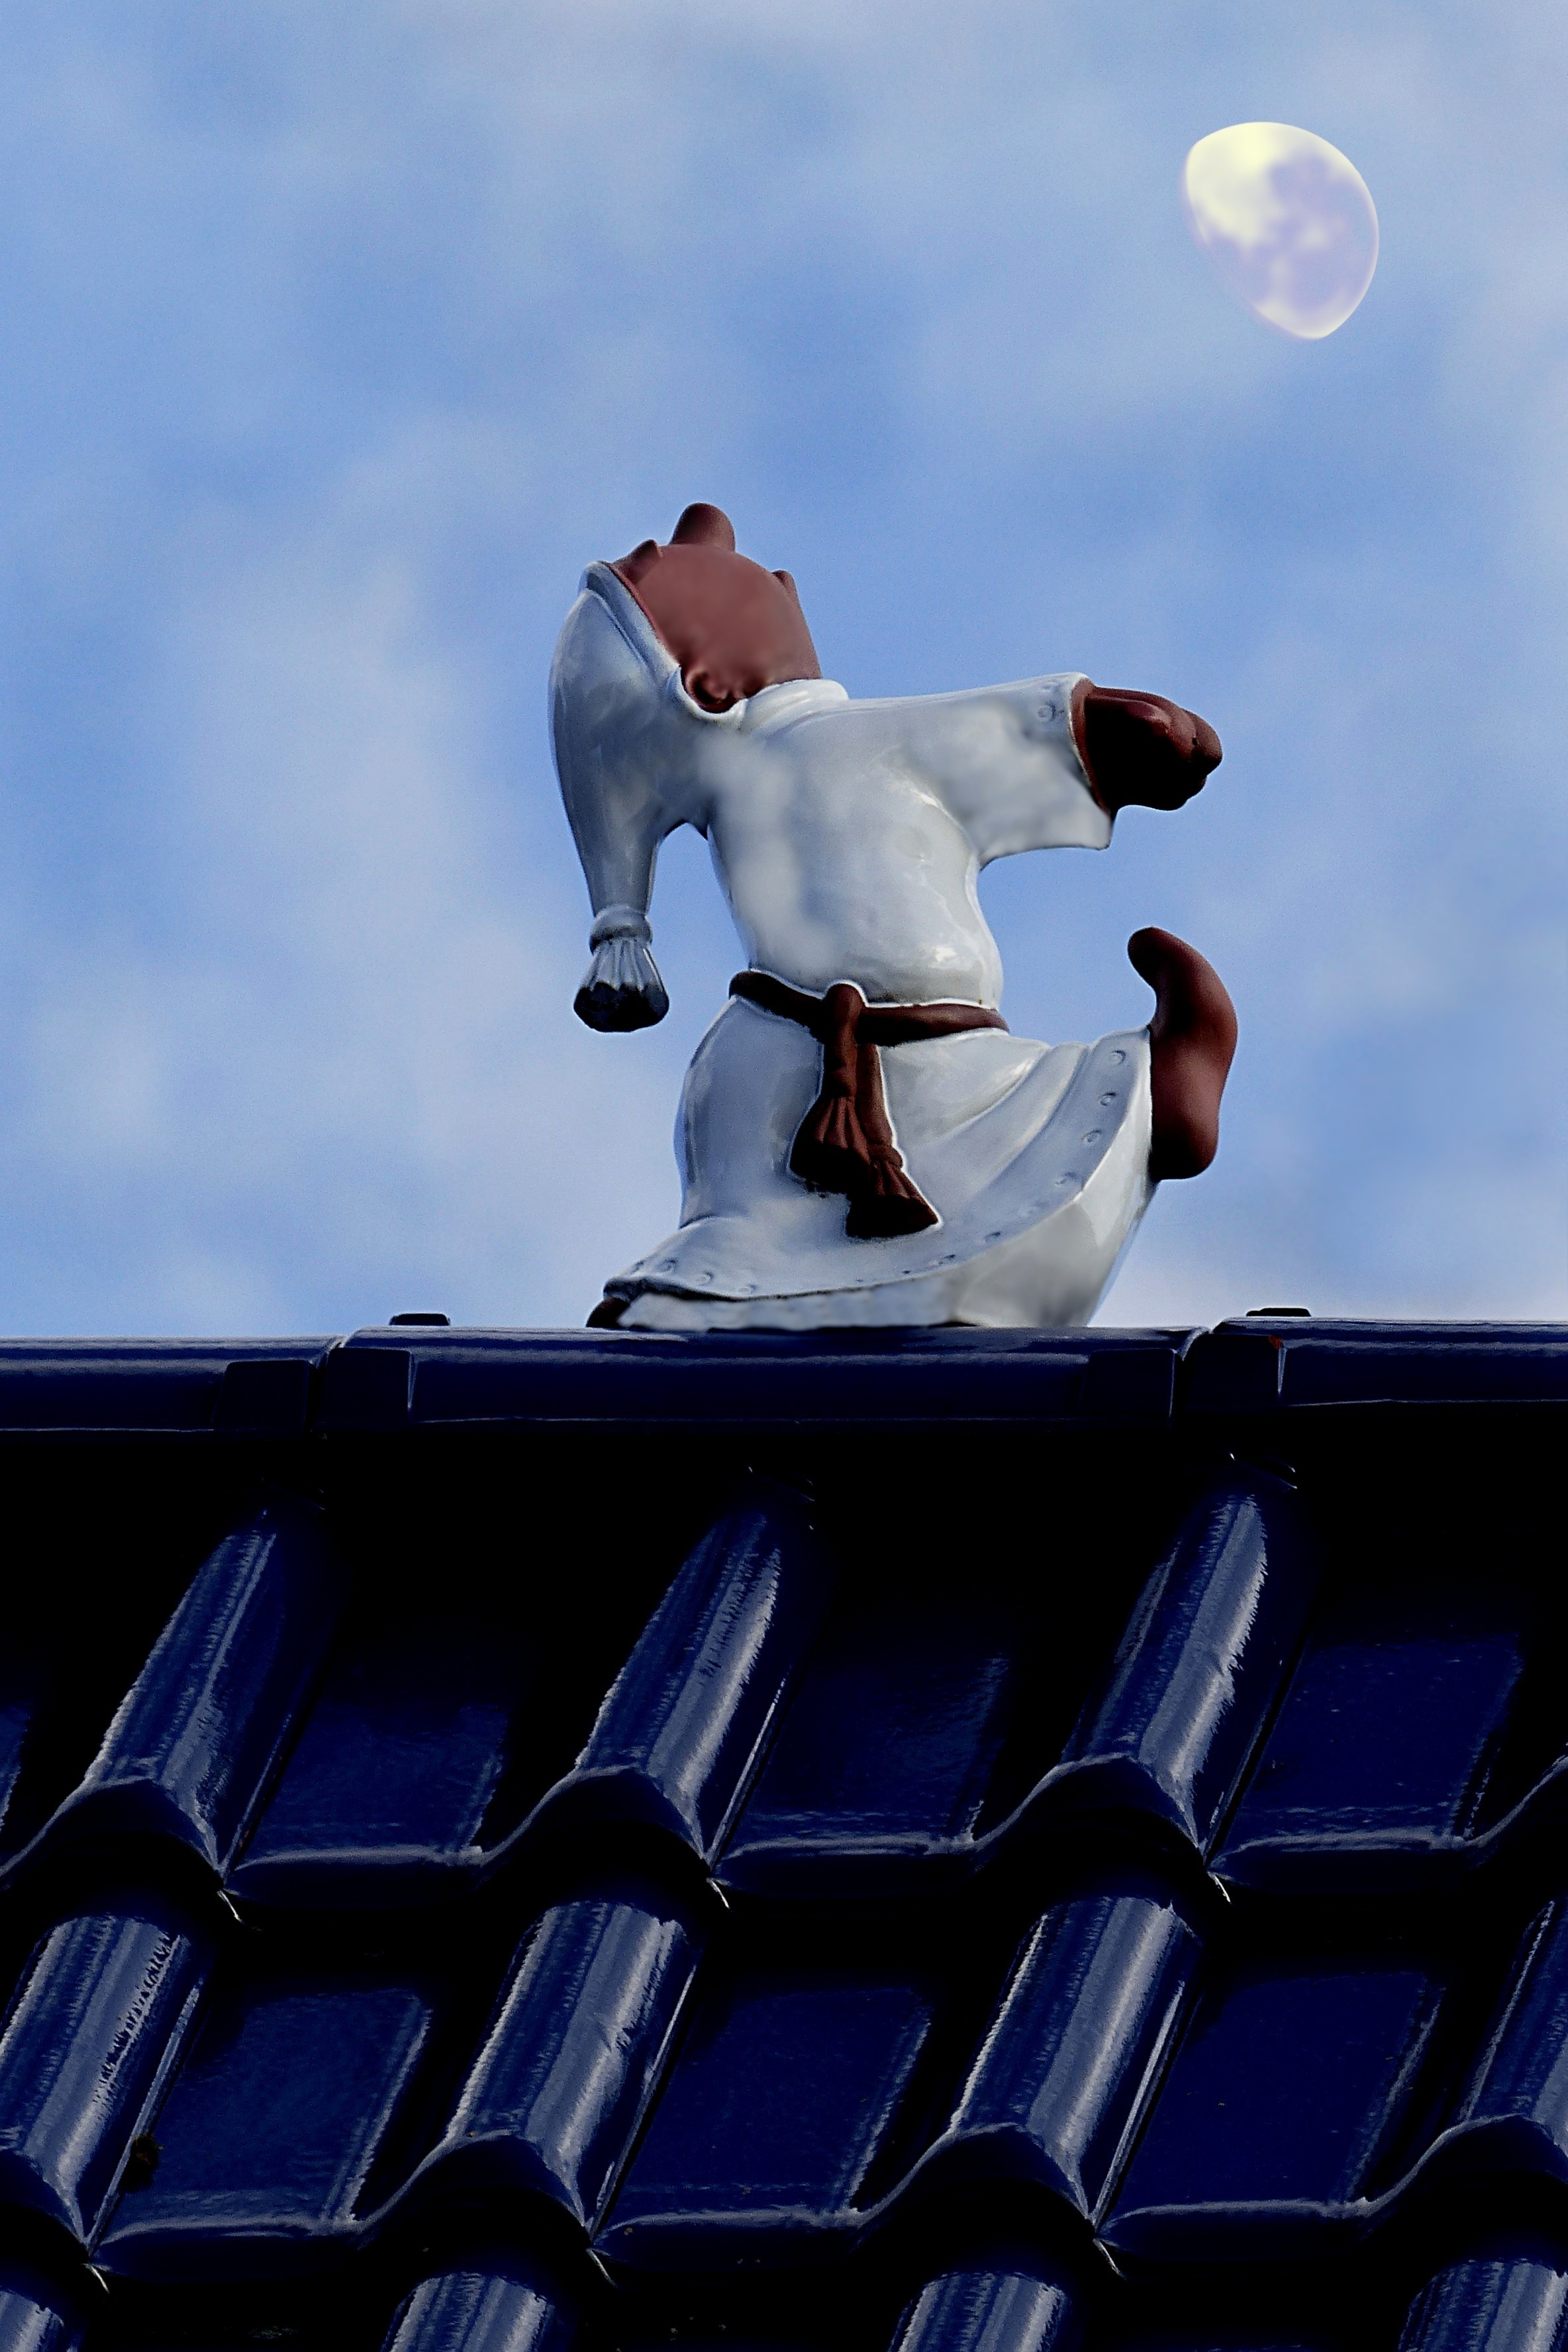
sky, roof, statue, blue, extreme sport, moon, figure, funny, sleepwalkers, atmosphere of earth